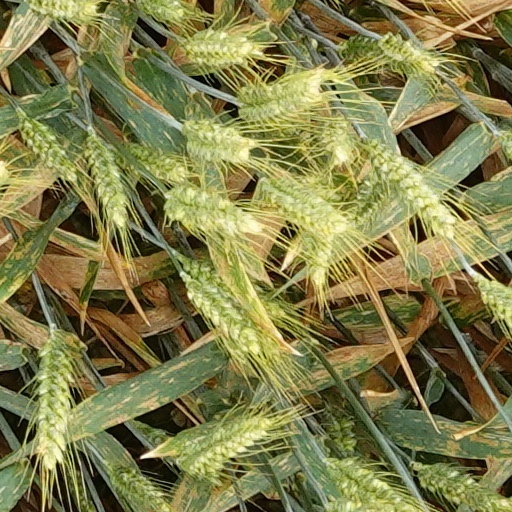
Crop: wheat